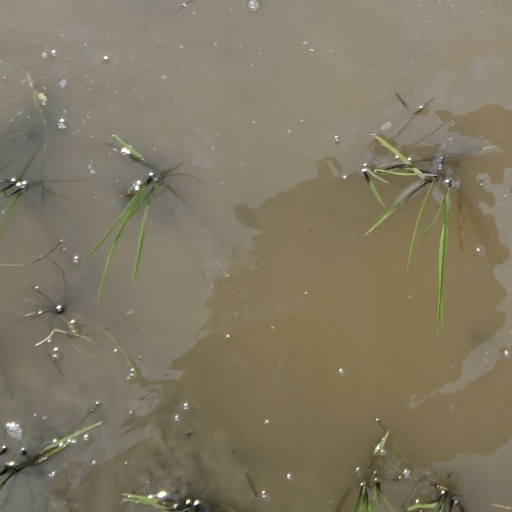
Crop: rice